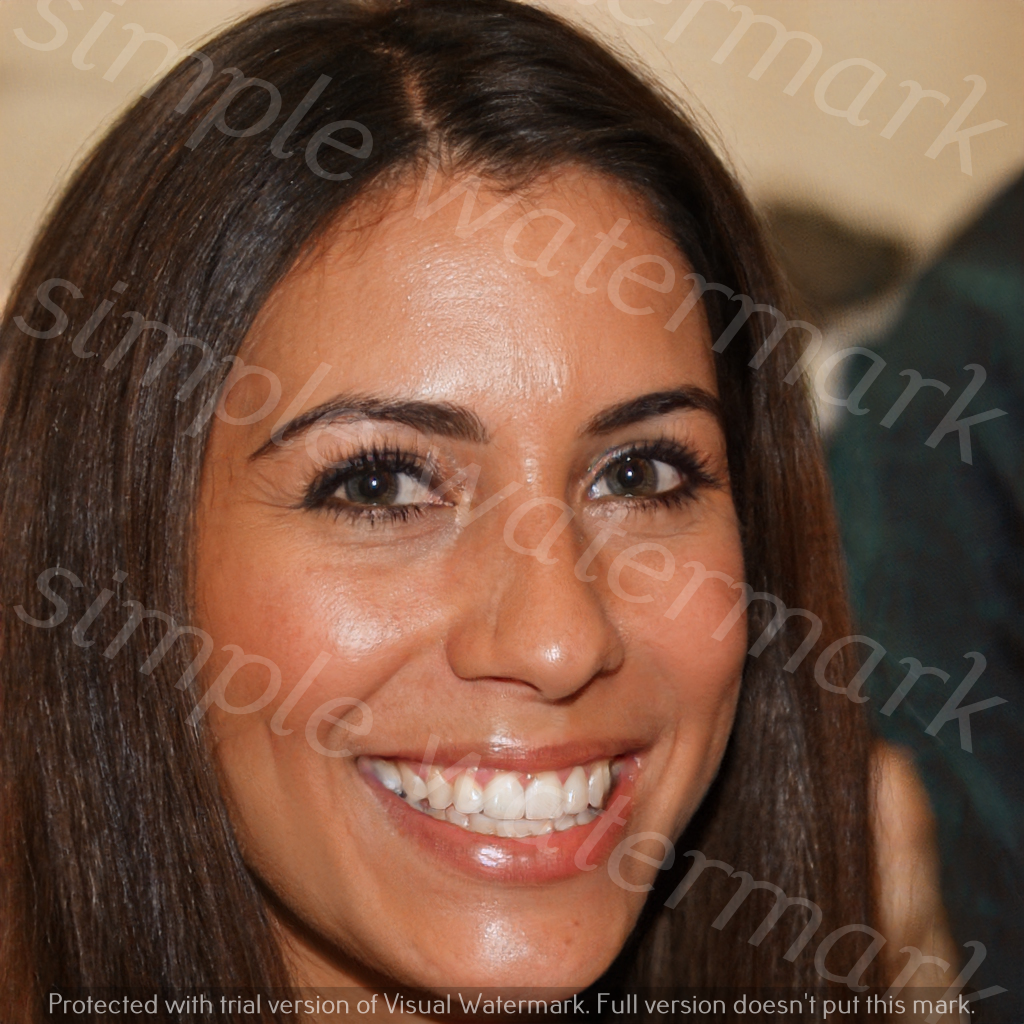
Label: Watermark